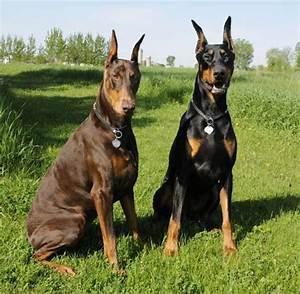
dog